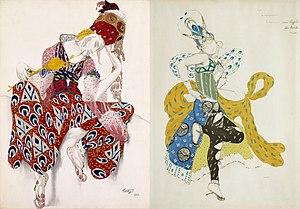
La Péri est un poème dansé en un tableau composé par Paul Dukas entre 1909 et décembre 1910. Dédiée à la ballerine Natacha Trouhanova, l'œuvre fut créée le 22 avril 1912 au théâtre du Châtelet à Paris, sur une chorégraphie d'Ivan Clustine avec le décor et les costumes de René Piot et l'orchestre des Concerts Lamoureux dirigé par Paul Dukas.